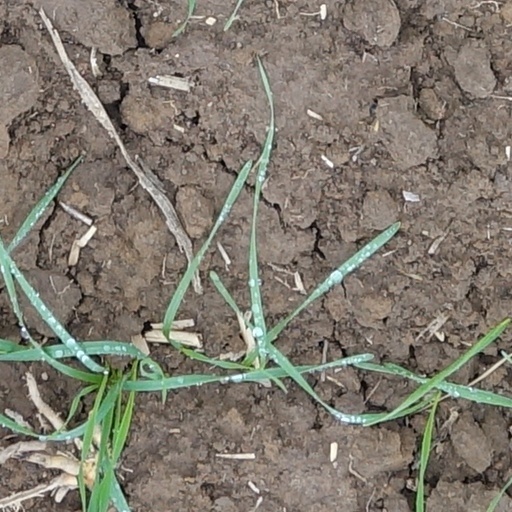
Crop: wheat